Pseudo Jahn–Teller effect

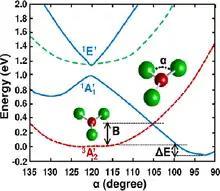
Fig. 3. Ab initio calculated energy profiles of CuF in the ground and lowest excited states as a function of the angle α, typical for this class of electronic e configurations, showing the formation of two equilibrium geometries by the PJTE on two excited states, one of which is undistorted, but magnetic, the other being distorted, but nonmagnetic

Hidden PJTE, spin crossover, and magnetic-dielectric bistability. As mentioned above, there are molecular systems in which the ground state in the high-symmetry configuration is neither degenerate to trigger the JTE, nor does it interact with the low-lying excited states to produce the PJTE (e.g., because of their different spin multiplicity). In these situations, the instability is produced by a strong PJTE in the excited states; this is termed "hidden PJTE" in the sense that its origin is not seen explicitly as a PJTE in the ground state. An interesting typical situation of hidden PJTE emerges in molecular and solid-state systems with valence half-filed closed shells electronic configurations e and t. For instance, in the e case the ground state in the high-symmetry equilibrium geometry is an orbital non-degenerate triplet A, while the nearby low-lying two excited electronic states are close-in-energy singlets E and A; due to the strong PJT interaction between the latter, the lower component of E crosses the triplet state to produce a global minimum with lower symmetry. Fig. 3 illustrates the hidden PJTE in the CuF molecule, showing also the singlet-triplet spin crossover and the resulting two coexisting configurations of the molecule: high-symmetry (undistorted) spin-triplet state with a nonzero magnetic moment, and a lower in energy dipolar-distorted singlet state with zero magnetic moment. Such magnetic-dielectric bistability is inherent to a whole class of molecular systems and solids.